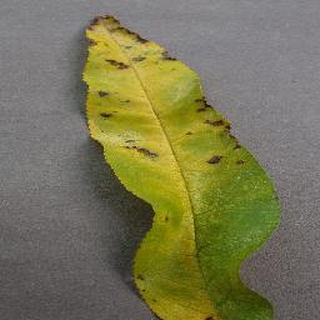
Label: peach_bacterial_spot